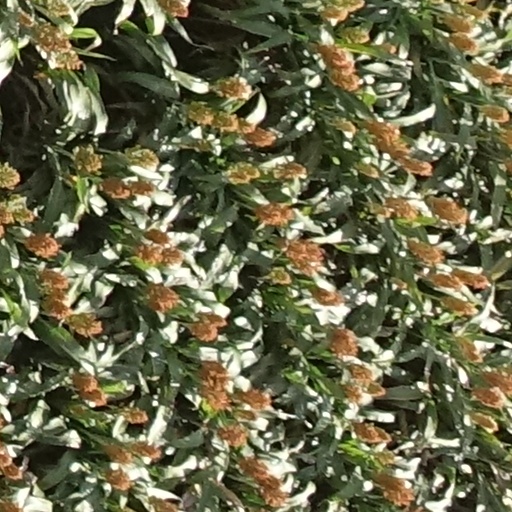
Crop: sorghum